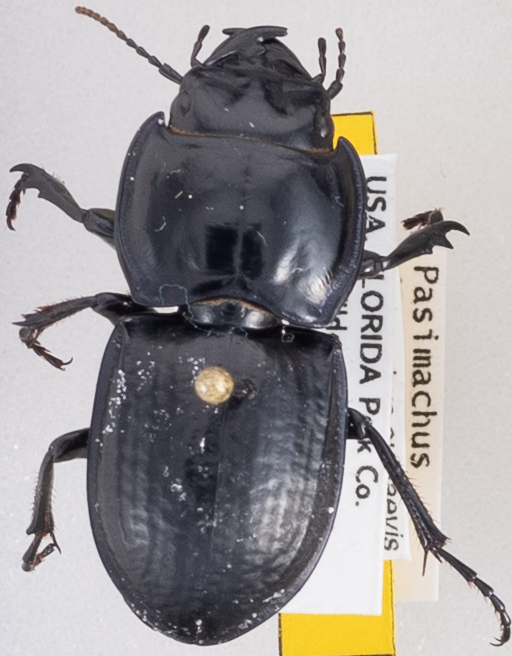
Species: Pasimachus sublaevis
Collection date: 2020-06-16
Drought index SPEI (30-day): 1.69
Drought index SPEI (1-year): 0.746
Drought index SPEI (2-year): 1.382